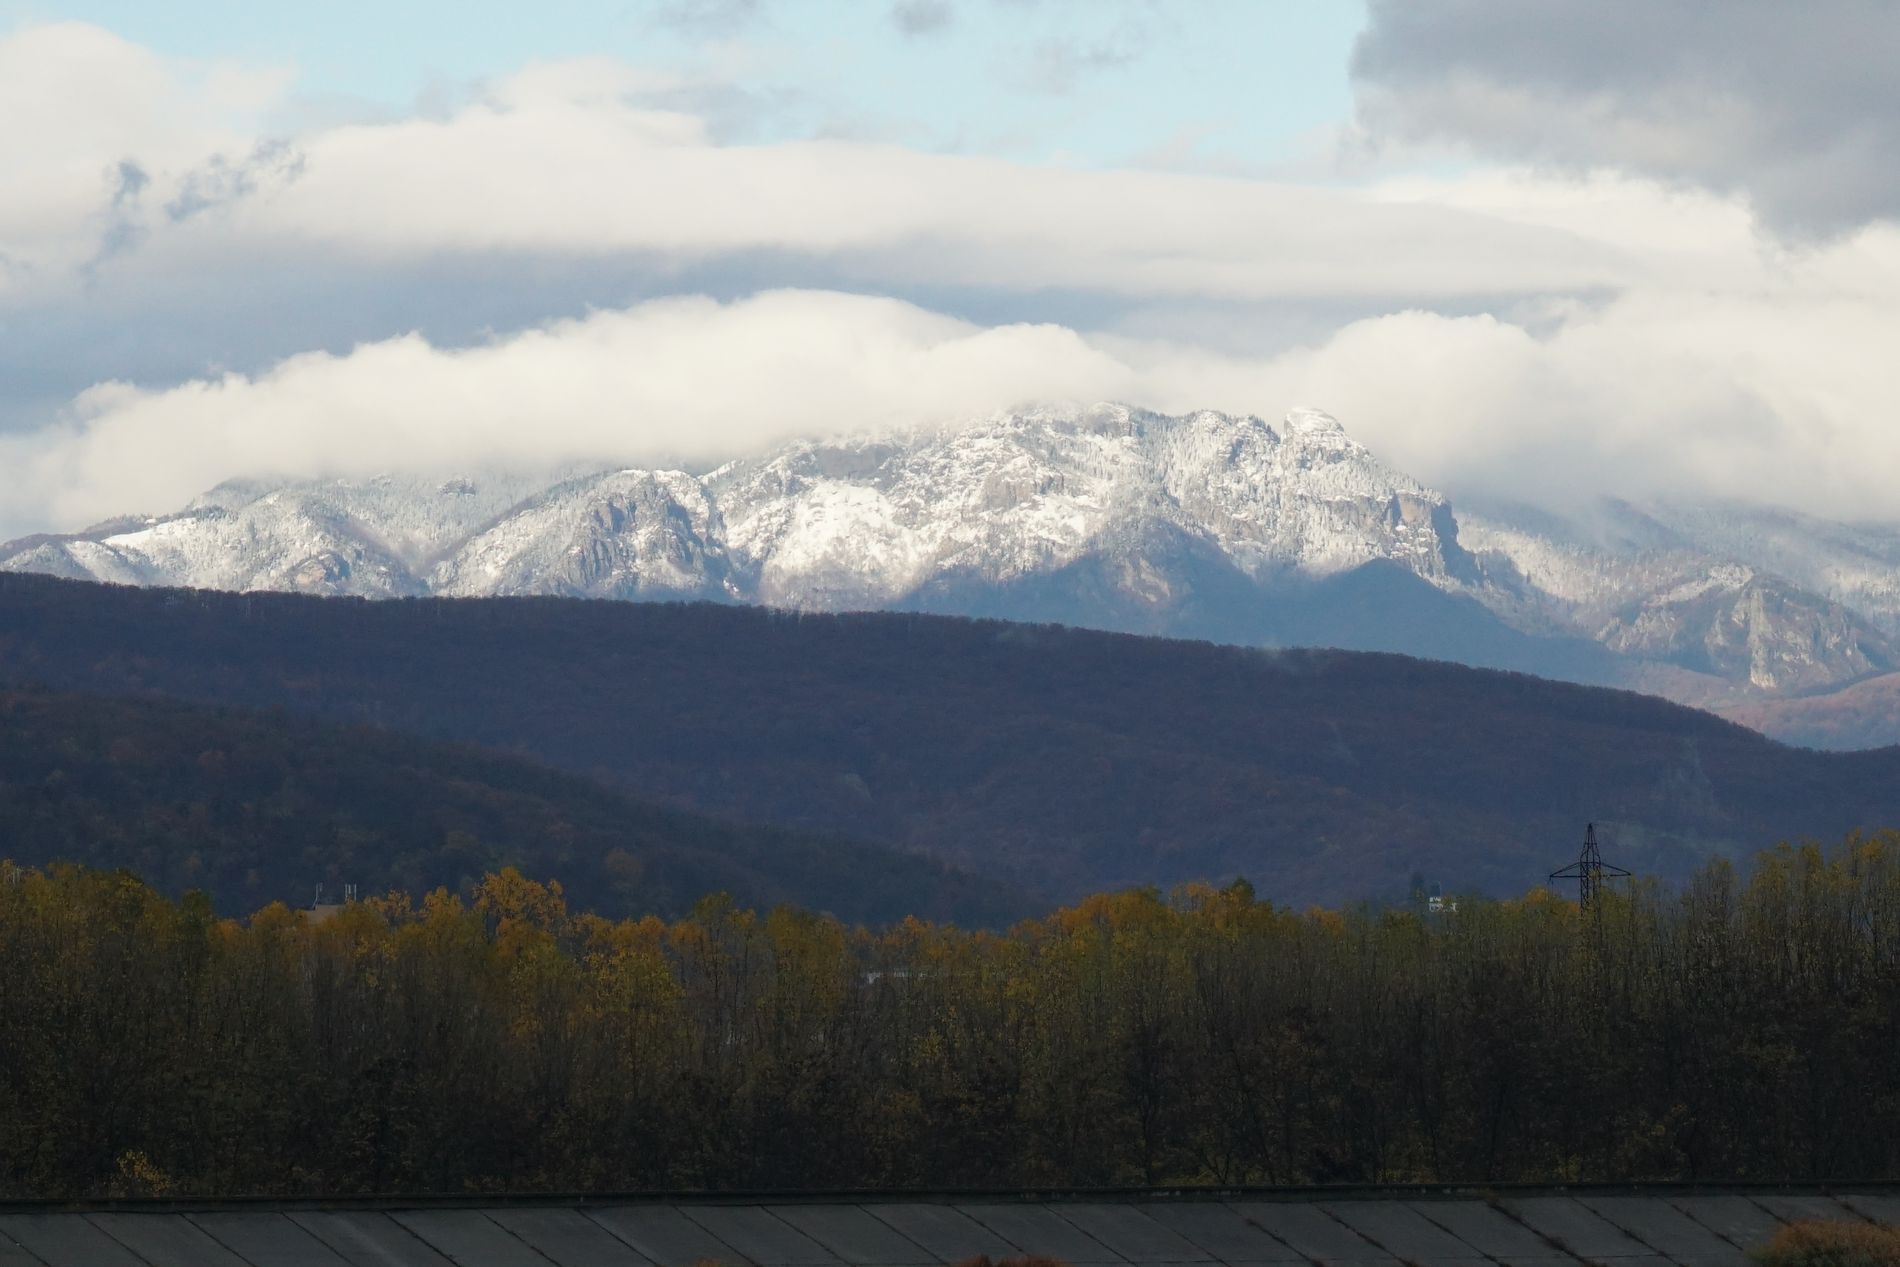
Majestic Mist
A panoramic view of snow-capped mountains half-covered in a thick layer of clouds. The rocky summits tower above against the backdrop of the partly cloudy sky, while the lower hills are covered with dark wooded hills. In the foreground, a row of autumn-colored trees with golden and brown leaves
A wide-angle shot straight on. The scale is the composition, the distant mountains looming above the middle-ground hills and tree-lined foreground. The depth of field offers focus through all layers.
Labels: Cloud, Nature, Outdoors, Sky, Mountain, Mountain Range, Peak, Plant, Vegetation, Wilderness, Tree, Landscape, Land, Woodland, Cumulus, Weather, Scenery, Slope, Grove, Grass, Rainforest, Conifer, Countryside, Fir, Ice, Jungle, Rock, Lake, Water, Valley, Hill, Treeline
Camera: SONY ILCE-6500
Lens: E 70-350mm F4.5-6.3 G OSS
Aperture: F5
Exposure: 1/2000 sec
ISO: 500
Focal length: 91.0 mm